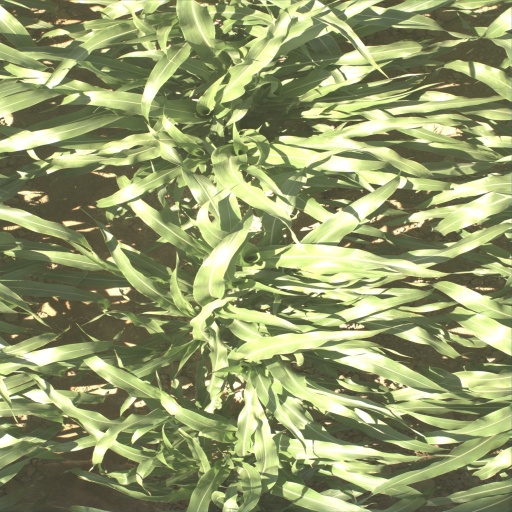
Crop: sorghum